Greystanes

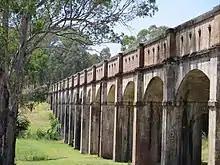
Boothtown Aqueduct off Macquarie Rd

The Maltese Club, previously owned by the Catholic Church, was located on the current site of Genista Aged Care Facility at 185 Old Prospect Road. The former corner shop across the road from the Catholic church, was one of many Maltese stores in the area, which sold pastizzi, kinnie and ravioli. There was also The Maltese Herald newspaper, founded by Nicholas Bonello, Vincent Pisani and Lawrence Dimech in 1961.